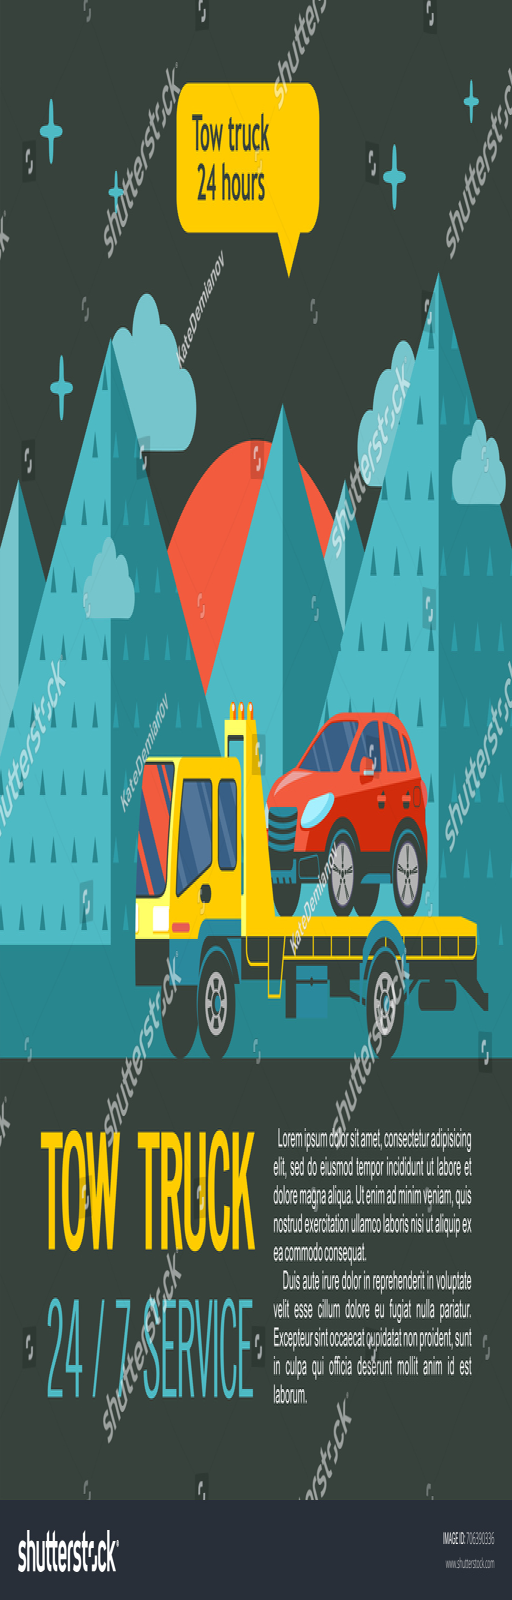
tow truck for transportation faulty cars .